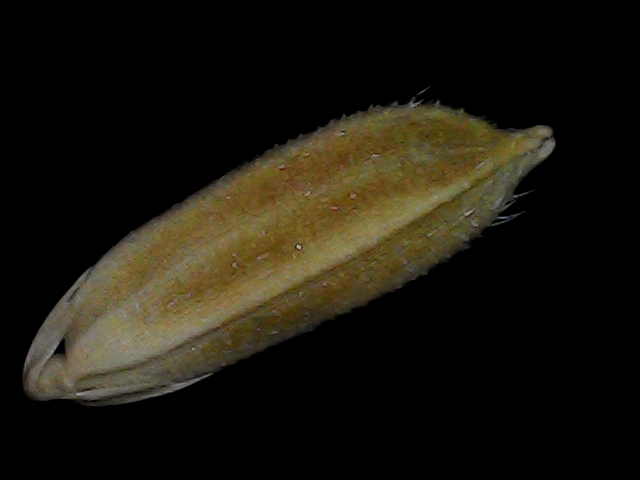
Rice variety: Bd56